Church of Jesus Christ (Cutlerite)

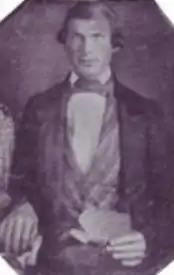
Photo of Alpheus Cutler, founder and first president of the Church of Jesus Christ (Cutlerite)

Alpheus Cutler was a Latter Day Saint leader and contemporary of Joseph Smith who converted to Smith's Church of Christ in January 1833, being baptized in western New York by David W. Patten. Cutler attended Smith's School of the Prophets in Kirtland, Ohio, and assisted in the construction of the Kirtland Temple there. In 1838, during the dedication of cornerstones for the (never-built) Far West Temple, Cutler was named by Smith as "chief architect and master workman of all God's holy houses". Cutler was later appointed a member of the Nauvoo Temple construction committee, after enduring the expulsion of the Latter Day Saints from Missouri. In Nauvoo, he served on the High Council, and was named to Smith's Council of Fifty. Prior to Smith's murder in 1844, Cutler was called on a mission to the "Lamanites" (as Native Americans were often called by the Saints). However, he had not yet departed when Smith was assassinated on June 27 at the jail in Carthage, Illinois.